New York, Auburn and Lansing Railroad

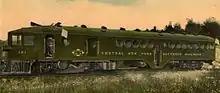
McKeen Car 101.

The New York, Auburn and Lansing Railroad, also known as the Ithaca-Auburn Short Line, was the only interurban line to operate in Tompkins County, New York.